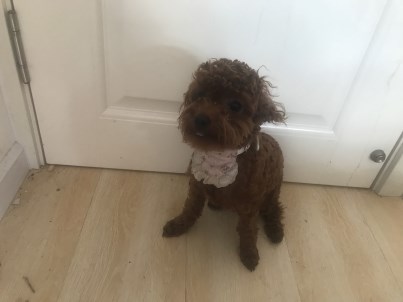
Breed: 7449-n000128-teddy